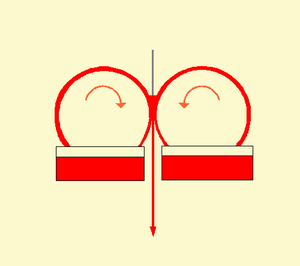
dessin perso libre de droit
Le papier est une matière fabriquée à partir de feuilles vertes d’arbres, de fibres cellulosiques végétales. Il se présente sous forme de feuilles minces et est considéré comme un matériau de base dans les domaines de l’écriture, du dessin, de l’impression, de l’emballage et de la peinture. Il est également utilisé dans la fabrication de composants divers, comme les filtres.